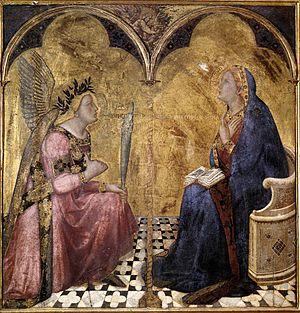
15 novembre : Luis de Cerda, comte de Clermont, est déclaré par le pape Clément VI roi des îles Fortunées. Ils se rend aux îles Canaries avec deux navires, mais en est expulsé par les naturels.